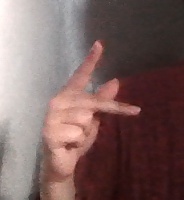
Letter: dha